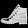
Label: Ankle boot